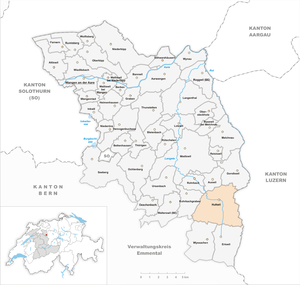
Huttwil est une commune suisse du canton de Berne, située dans l'arrondissement administratif de Haute-Argovie.